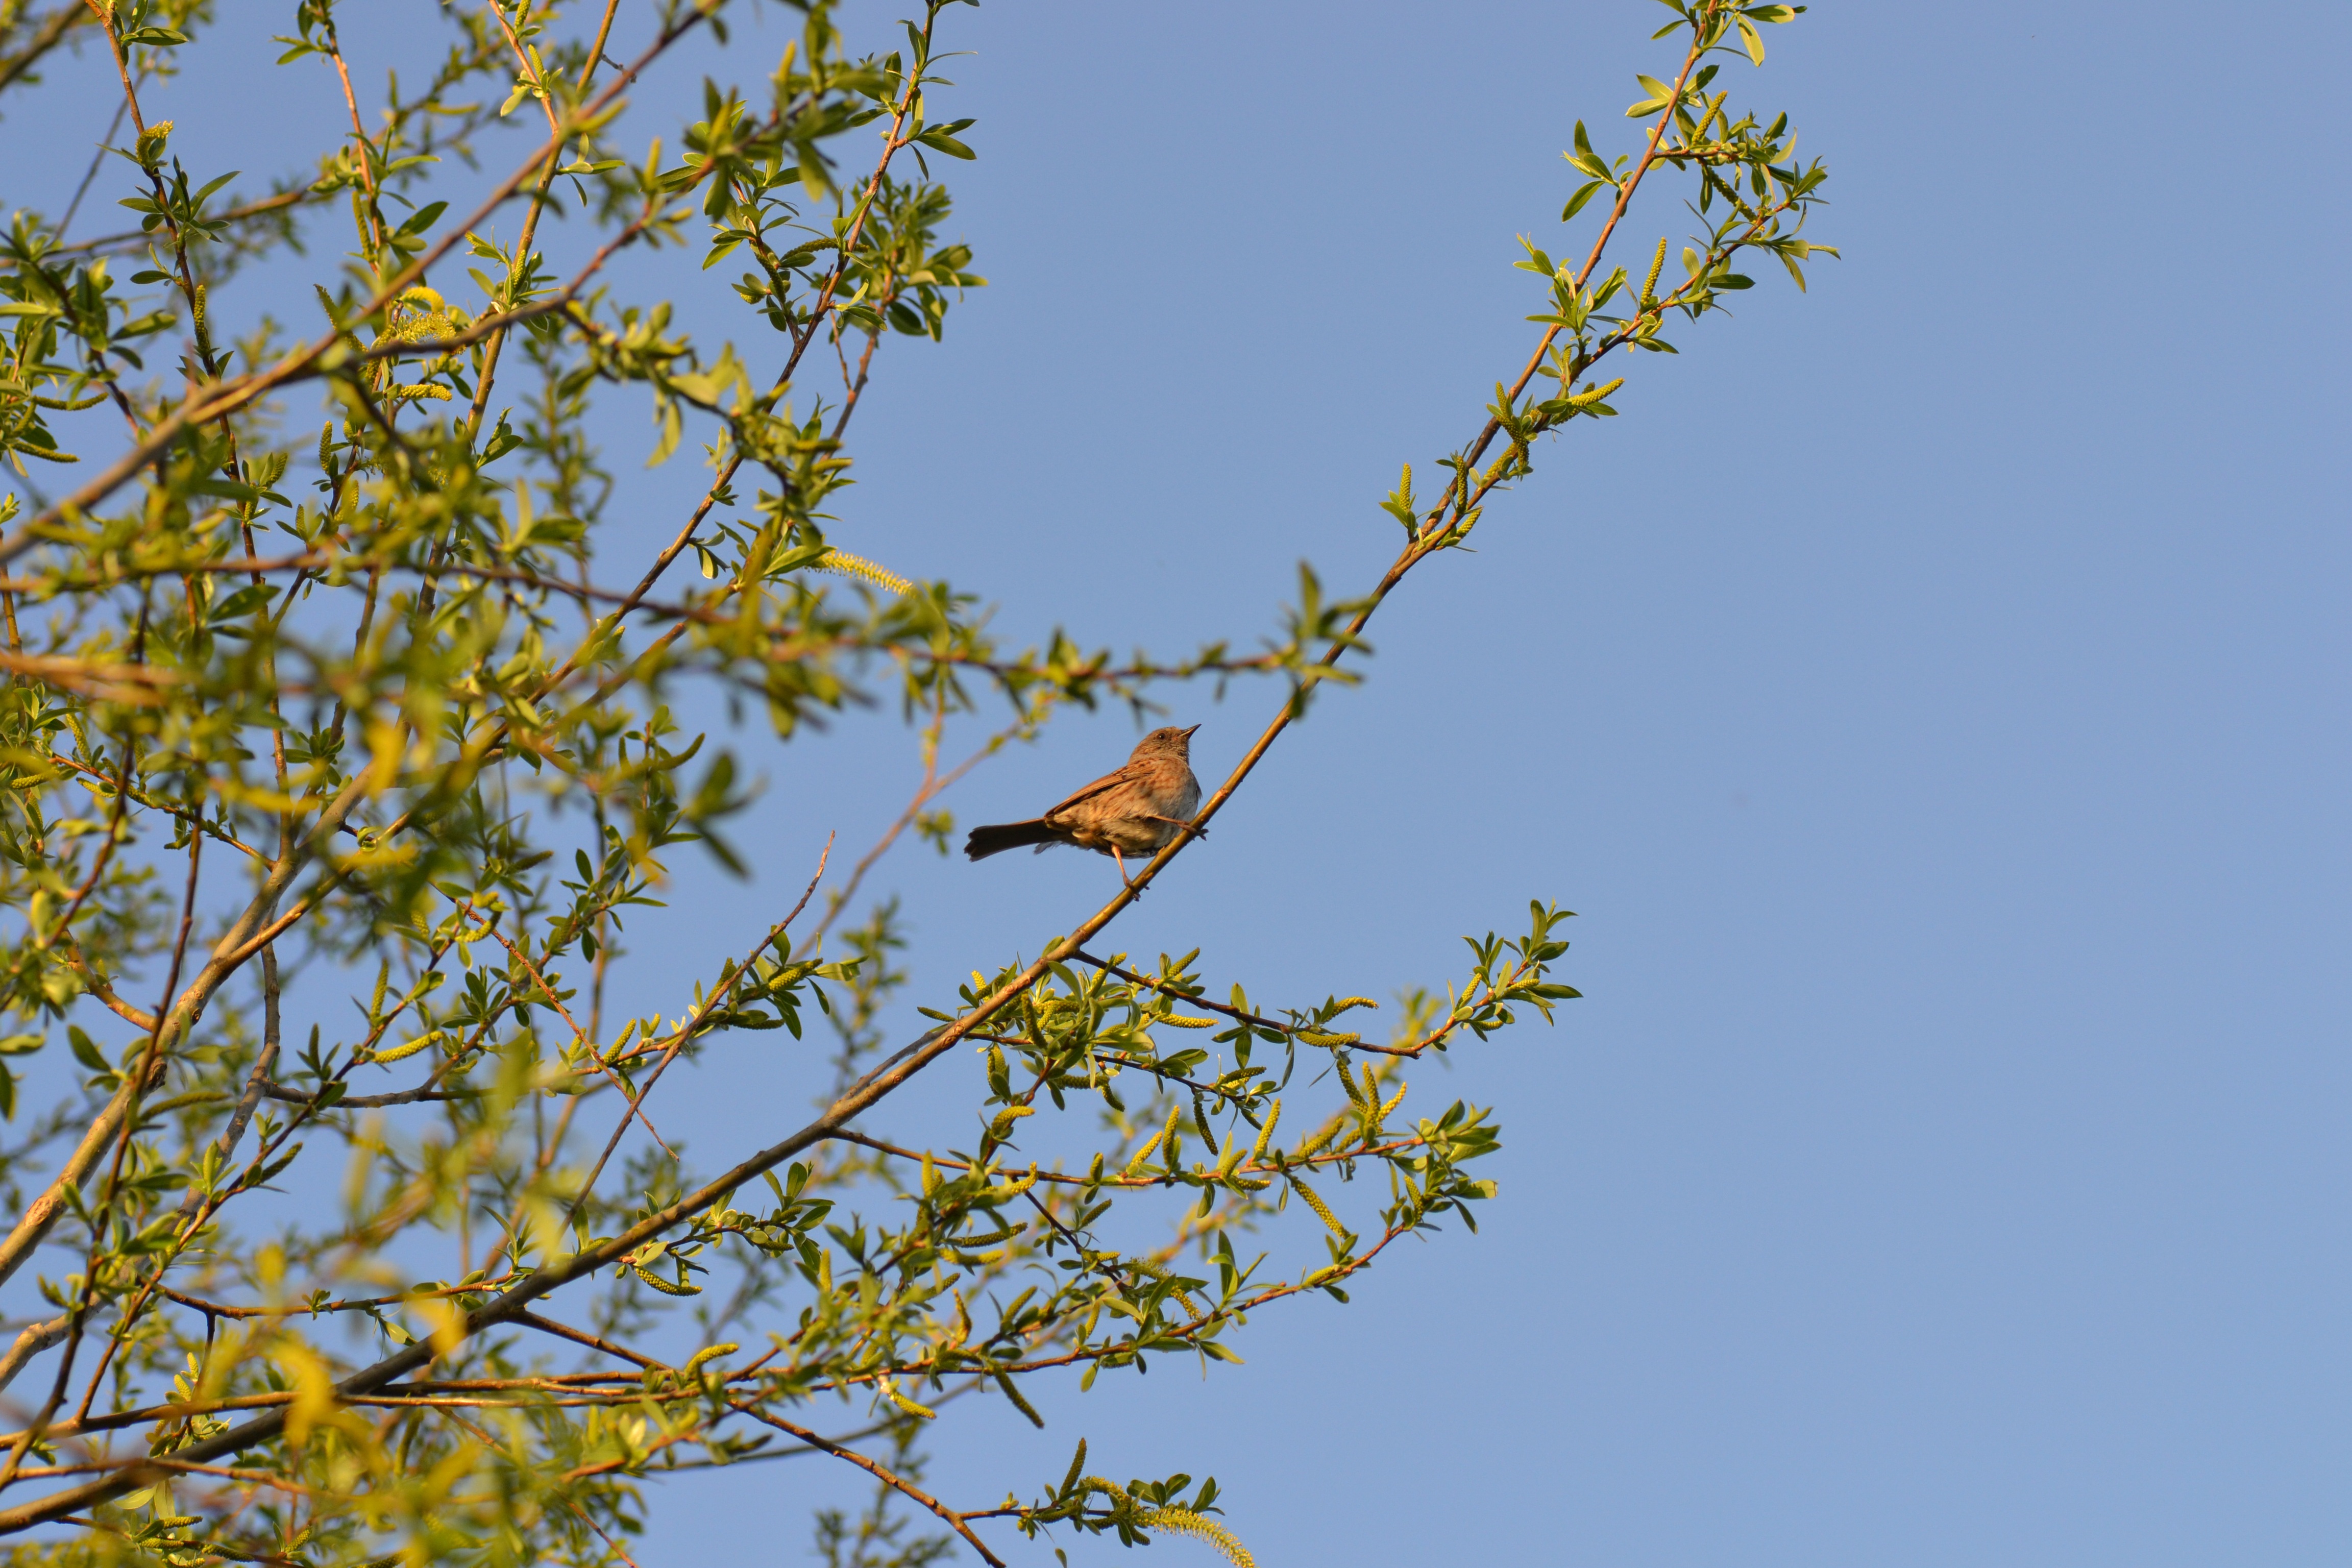
tree, nature, branch, blossom, bird, plant, sky, sunlight, leaf, flower, botany, flora, willow, dunnock, woody plant, land plant